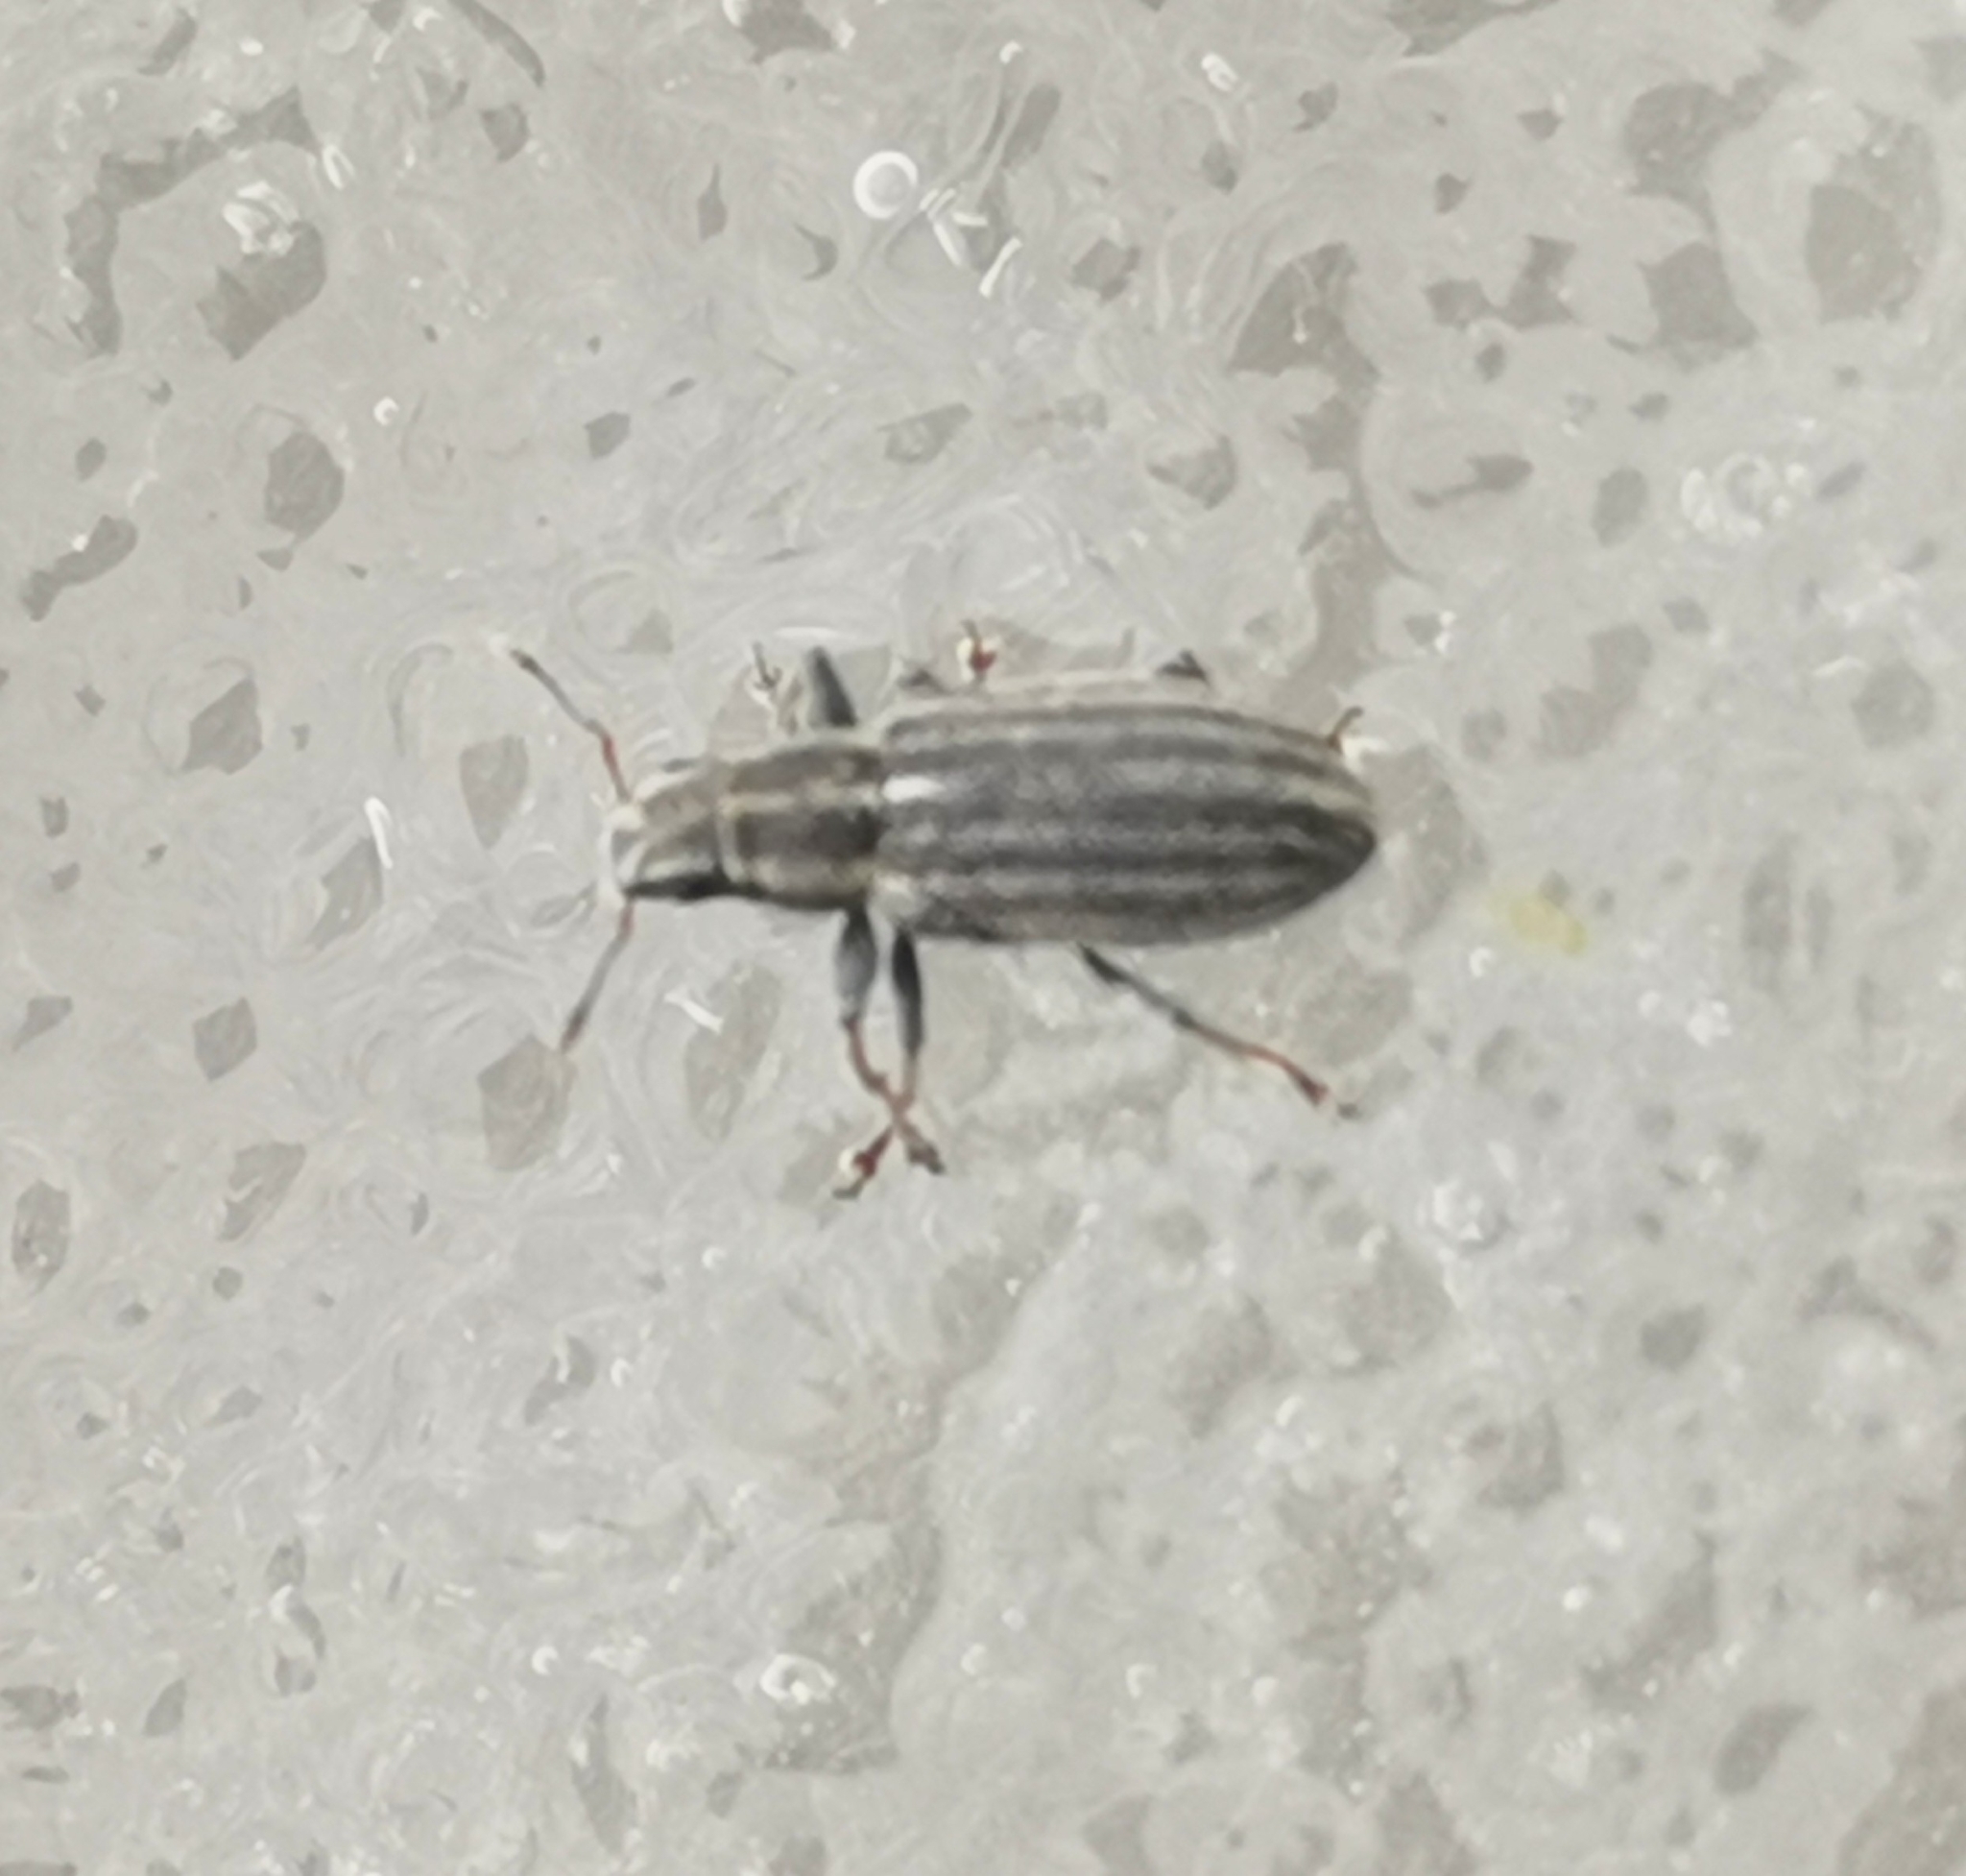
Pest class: pea_leaf_weevil